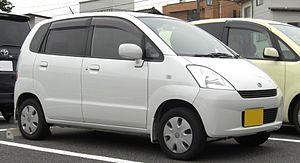
Le MR Wagon est une automobile fabriquée par Suzuki pour le marché japonais, et aussi commercialisée par Nissan sous le nom de Moco dans le cadre d'un accord OEM. Le MR Wagon est fabriqué et commercialisé depuis 2001 et en est depuis début 2011 à sa troisième génération.